Pittsburgh Steelers

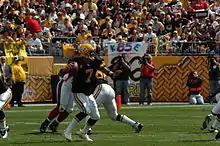
Roethlisberger in a Steelers' throwback jersey during the team's 500th win in franchise history

On January 7, 2007, Cowher resigned from coaching the Steelers, citing a need to spend more time with his family. He did not use the term "retire", leaving open a possible return to the NFL as coach of another team. A three-man committee consisting of Art Rooney II, Dan Rooney, and Kevin Colbert was set up to conduct interviews for the head coaching vacancy. On January 22, 2007, Minnesota Vikings defensive coordinator Mike Tomlin was announced as Cowher's successor as head coach. Tomlin is the first African-American to be named head coach of the team in its 75-year history. In his first season, he led the Steelers to a 10–6 record and AFC North title. The team fell to the Jacksonville Jaguars 31–29 in the Wild Card Round to end the season. The following year, he led the Steelers to a 12–4 mark and a division title. With wins over the San Diego Chargers in the Divisional Round and the Baltimore Ravens in the AFC Championship, Tomlin became the third consecutive Steelers Head Coach to go to the Super Bowl, equaling the Dallas Cowboys (Tom Landry, Jimmy Johnson and Barry Switzer) in this achievement. On February 1, 2009, Tomlin led the Steelers to their second Super Bowl of this decade, and went on to win 27–23 against the Arizona Cardinals. At age 36, he was the youngest head coach to ever win the Super Bowl, and he is only the second African-American coach to ever win the Super Bowl (Tony Dungy was the first). In their title defense, the Steelers went 9–7 and missed the postseason in the 2009 season. In the 2010 season, Tomlin led the team to a 12–4 record and an AFC North title. The team defeated the Baltimore Ravens in the Divisional Round and the New York Jets in the AFC Championship. Tomlin became the only coach to reach the Super Bowl twice before the age of 40 as he took the team to Super Bowl XLV on February 6, 2011. However, the Steelers were defeated by the Green Bay Packers, 31–25.